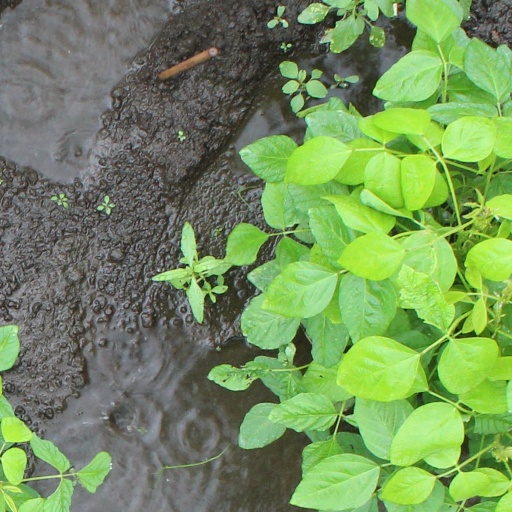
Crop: soybean